Counselor to the President

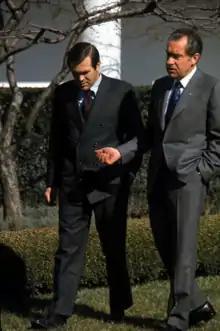
Counselor to the President Donald Rumsfeld confers with President Richard Nixon on the White House grounds.

All of President Nixon's counselors were members of his Cabinet during their respective tenures.